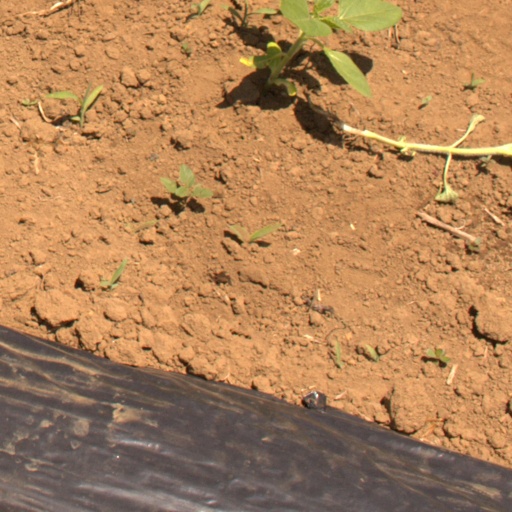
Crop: Jerusalem artichoke